Benoît Minisini

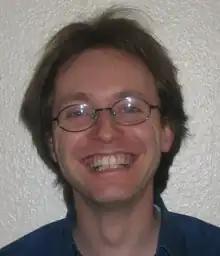
Minisini at the 2005 Open Source World Conference

Benoît Minisini is a French programmer best known for programming the Gambas graphical development environment. Starting programming when he was twelve, he became interested in writing languages, compilers, assemblers, and interpreters.